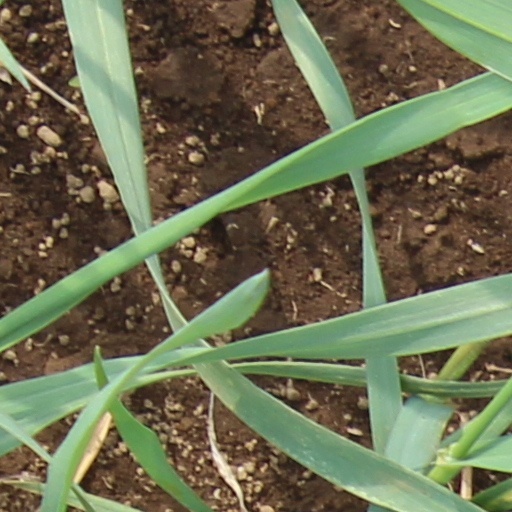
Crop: wheat